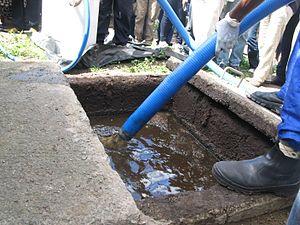
La gestion des boues de vidange, aussi appelée gestion des boues fécales, désigne la façon de gérer le contenu des fosses septiques et fosses de latrines, dont la vidange, le transport et le traitement. Elle s'occupe du mélange d'excréments humains et d'eau qui est stocké dans les systèmes décentralisés, par opposition aux eaux usées transportées dans les égouts et aux boues d'épuration qui en proviennet. La GBV est particulièrement importante dans les zones fortement peuplées des villes où les habitants n'ont pas accès au réseau d'assainissement, ce qui est le cas de la plupart des habitants des villes des pays en développement. La GBV est un service normalement fourni par les municipalités ou les opérateurs d'eau, qu'ils soient formels ou informels. Cependant, dans de nombreux pays en développement, ce service n'est pas fourni ou de manière partielle, posant de graves problèmes de pollution des eaux de surface et souterraines, avec des conséquences pour la santé des populations.